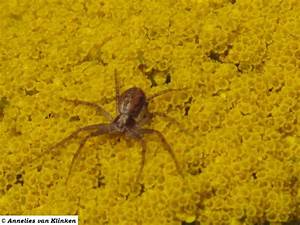
Label: ragno